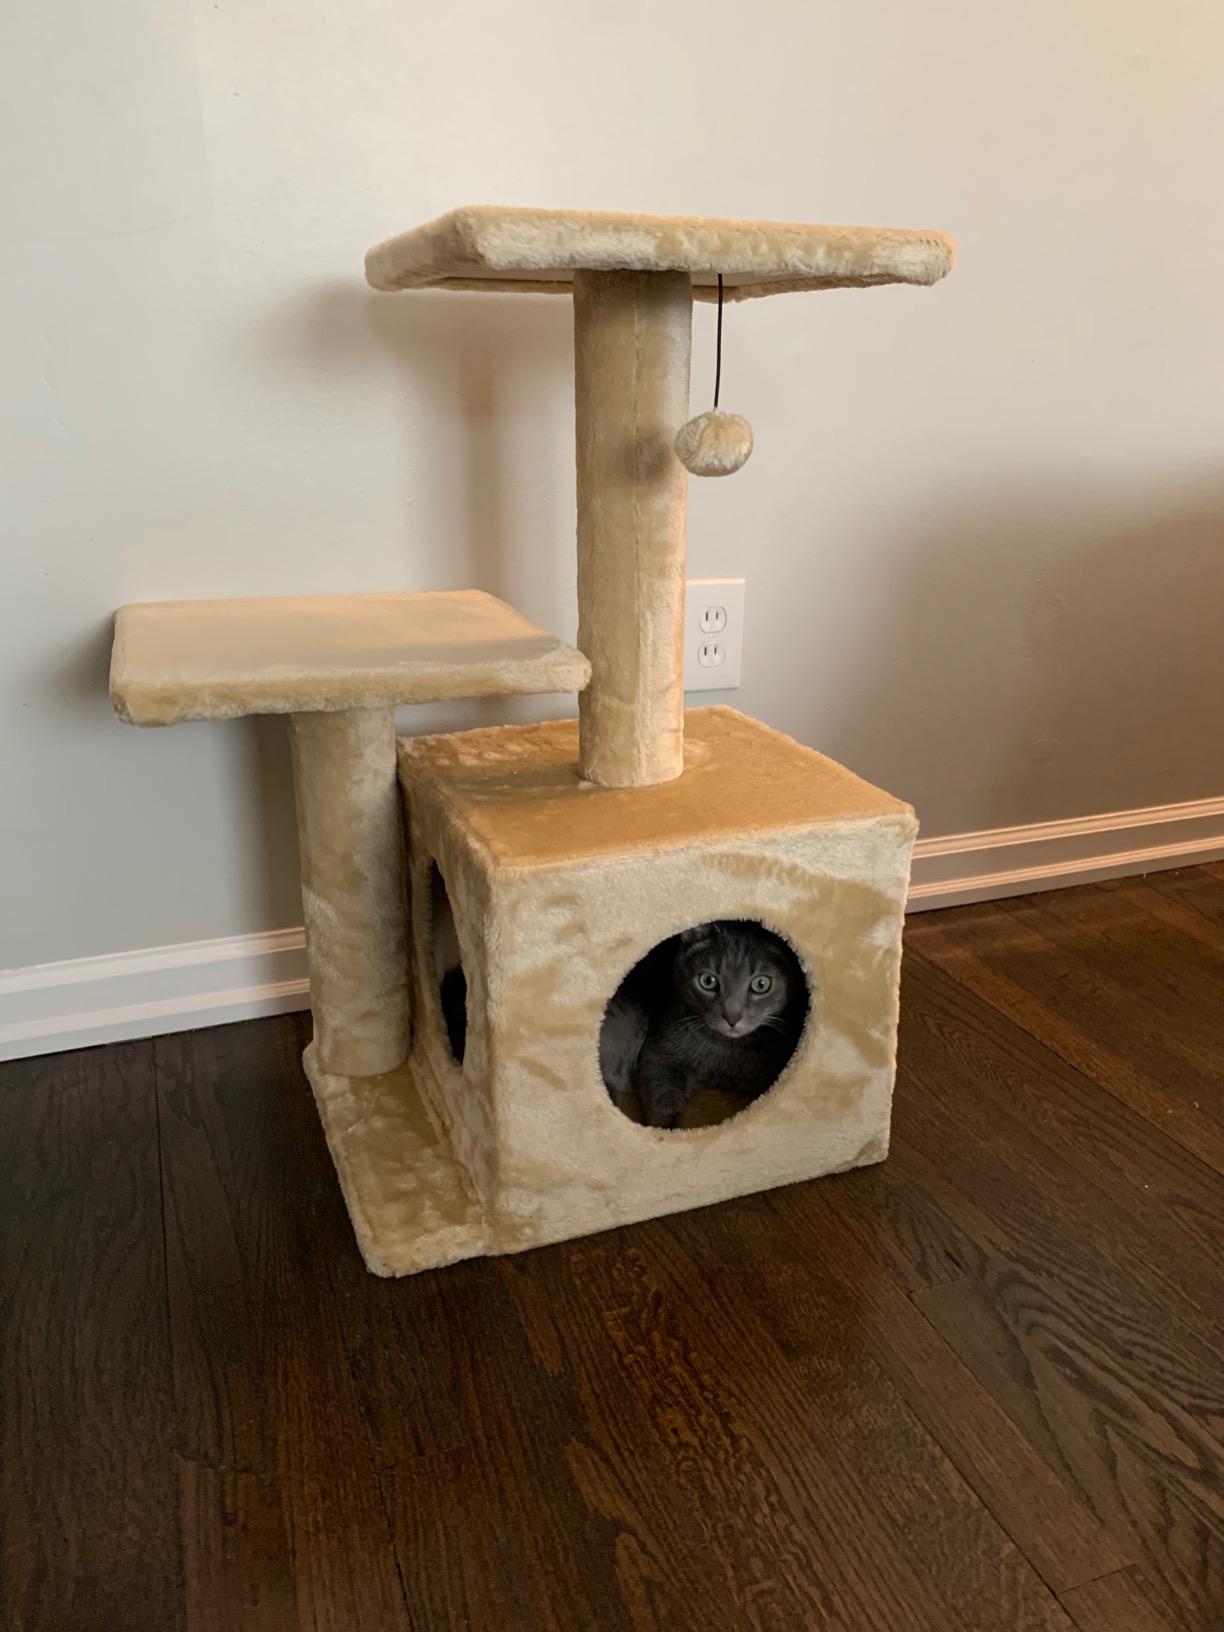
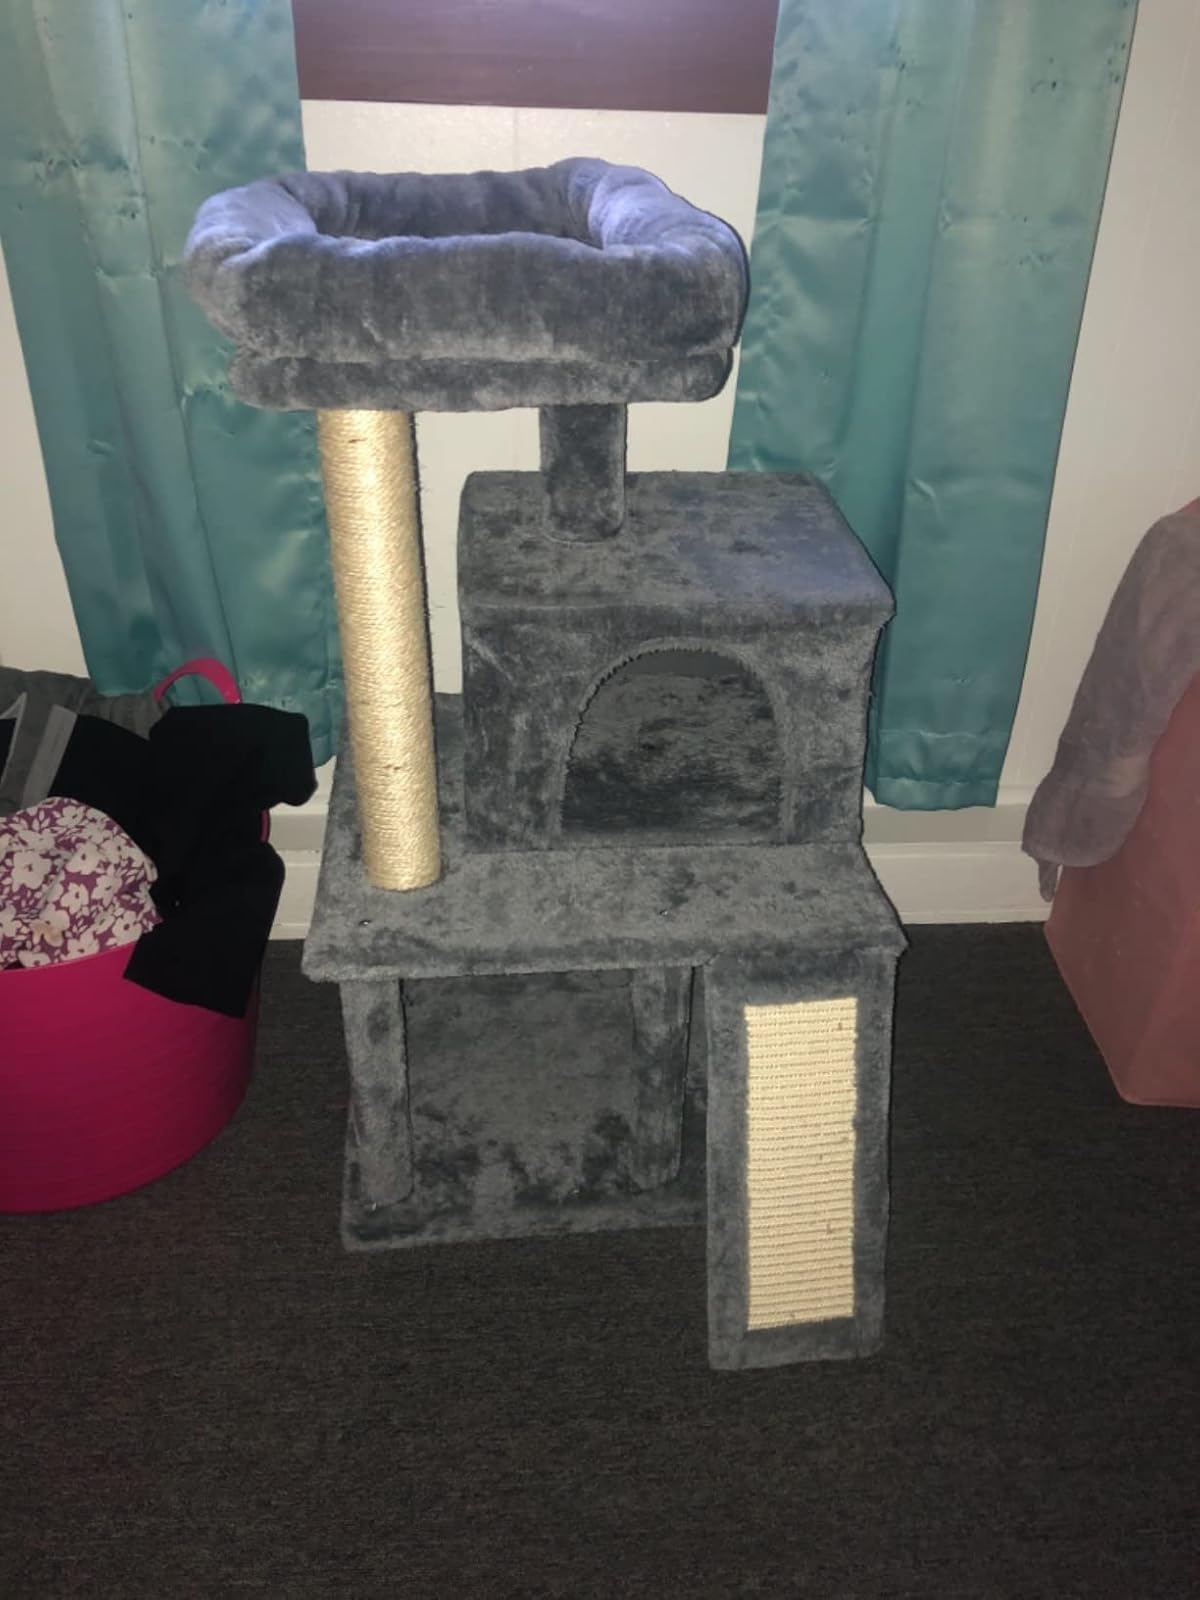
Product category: items_cat tree
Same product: no